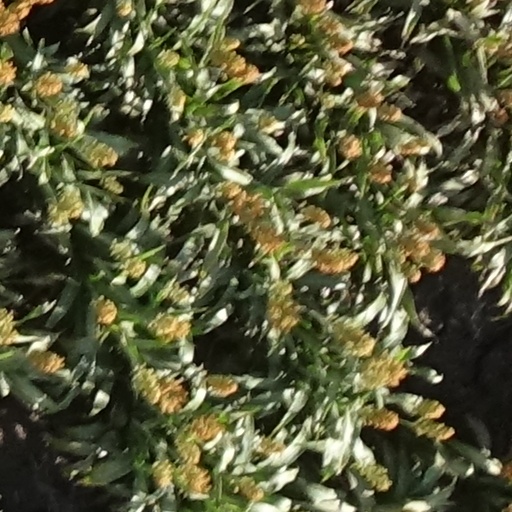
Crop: sorghum